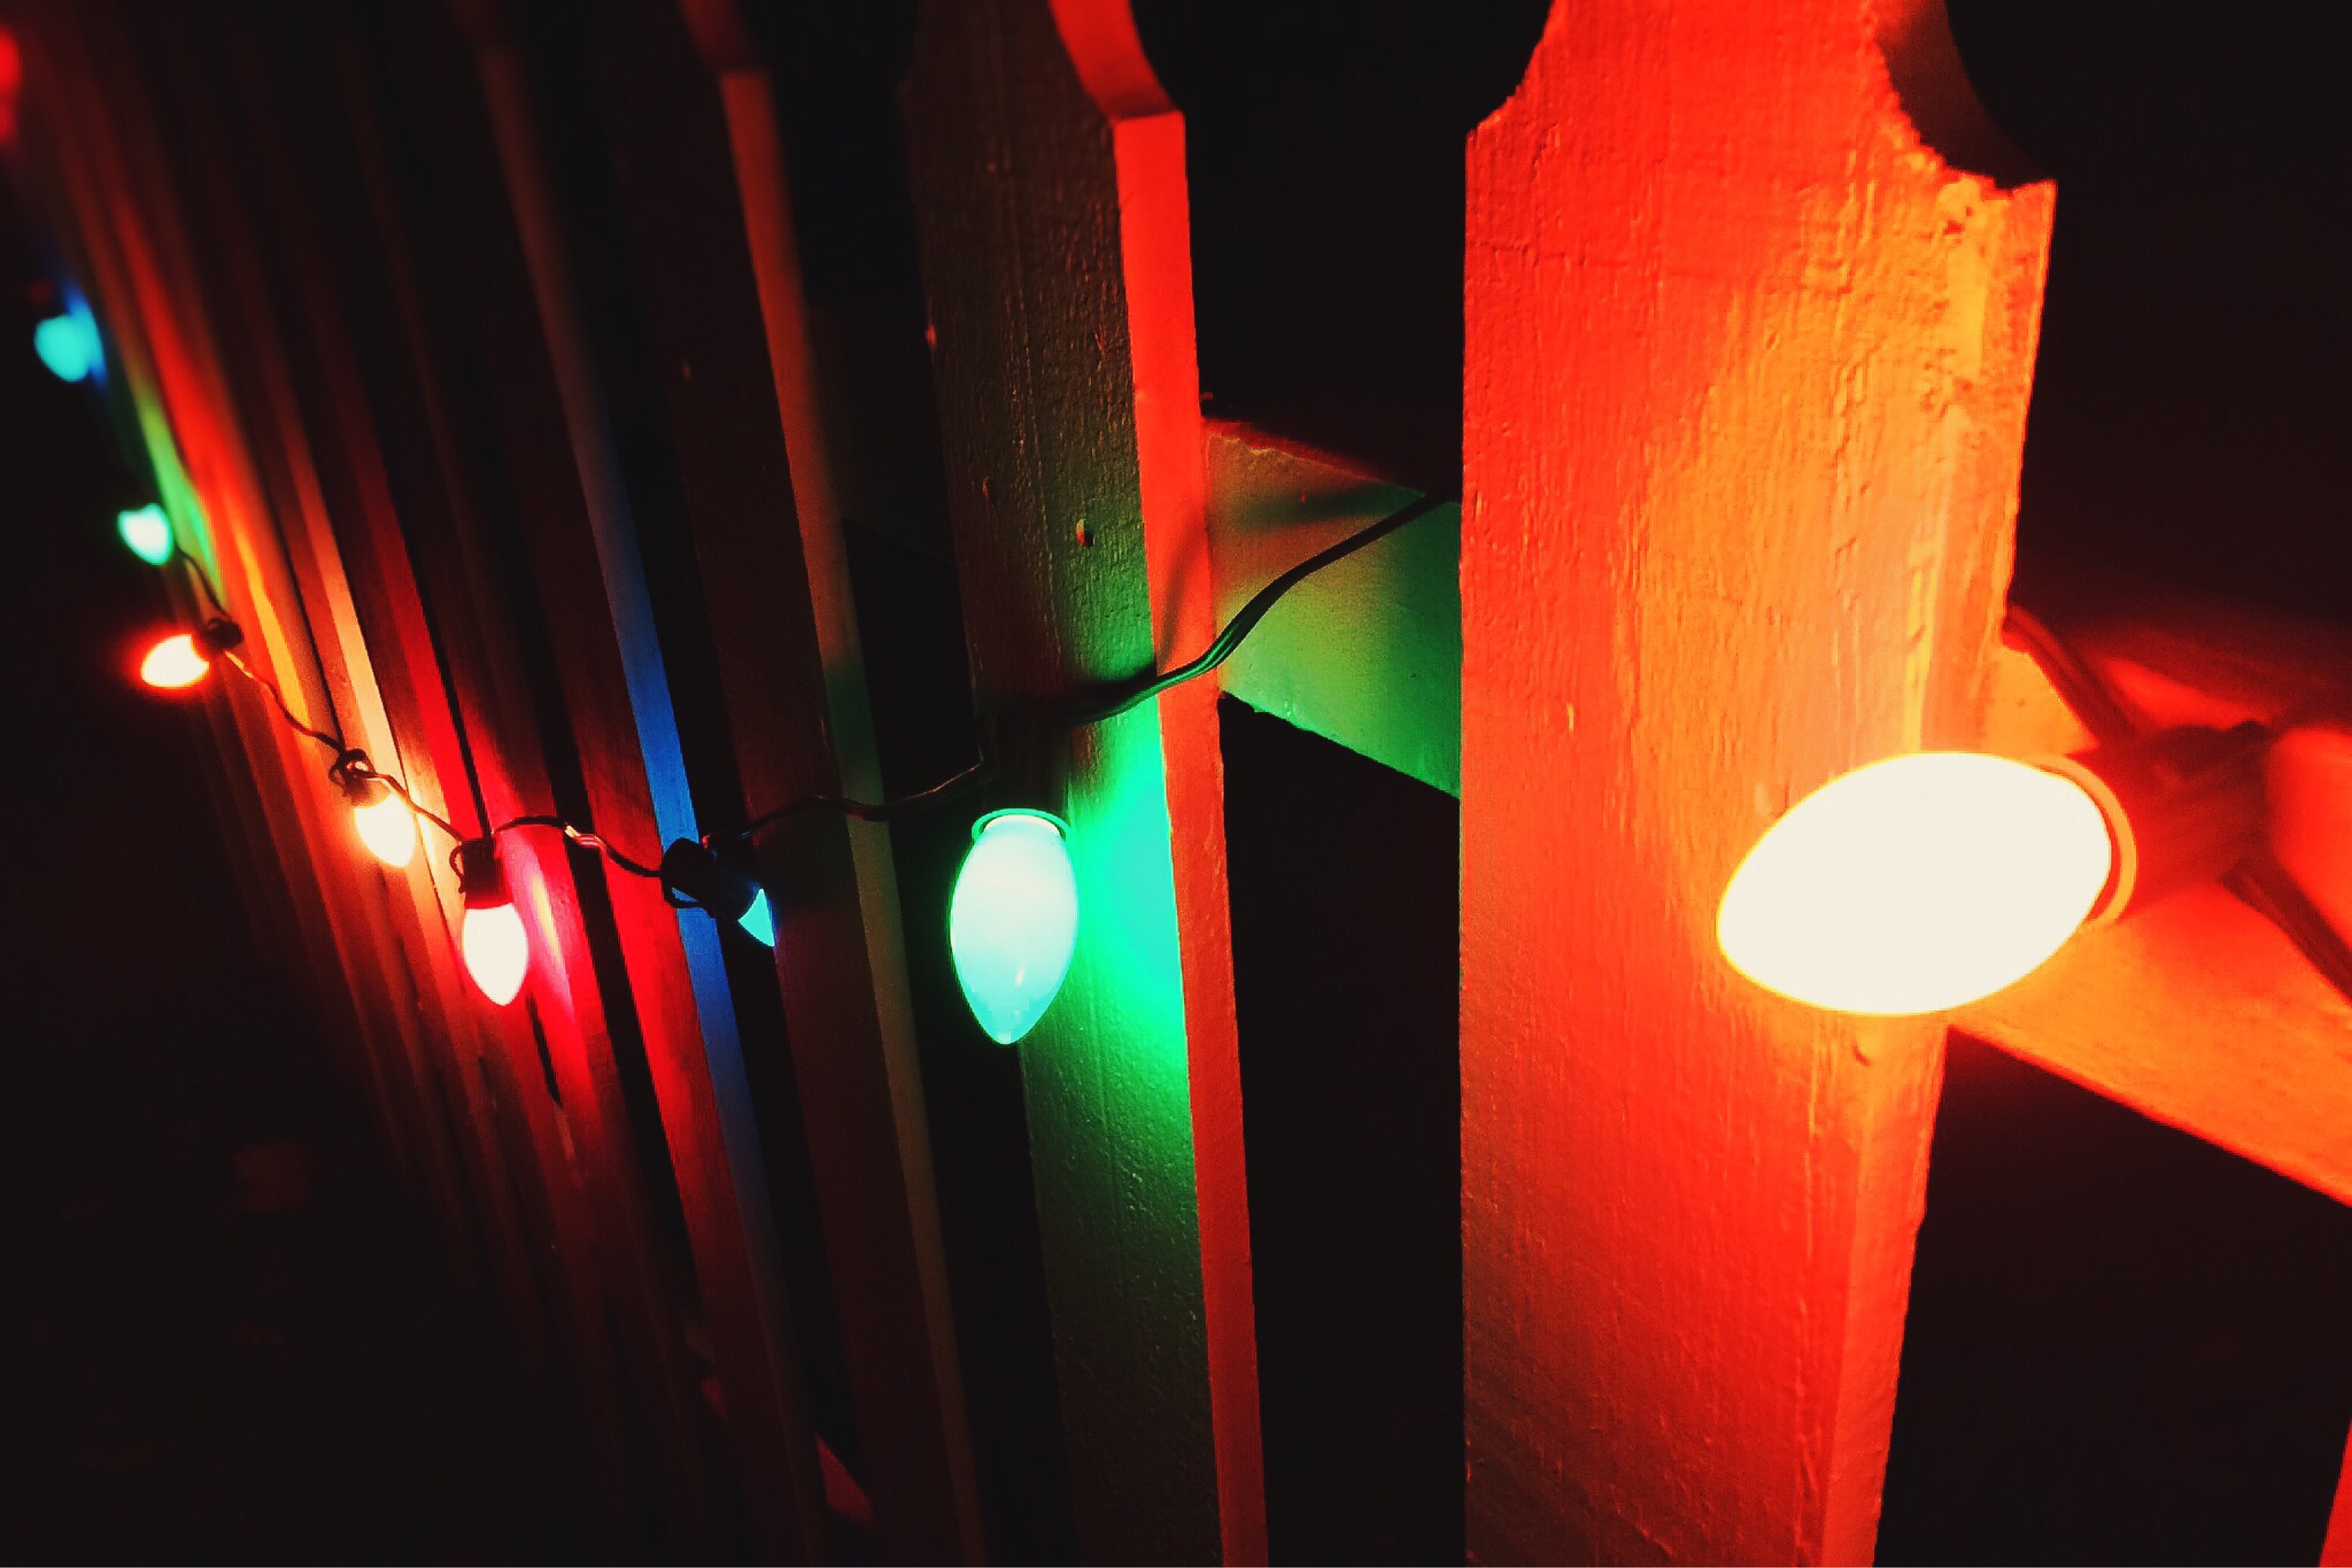
light, night, sunlight, decoration, reflection, red, color, holiday, flame, darkness, christmas, lighting, circle, lights, xmas, shape, macro photography, holiday lights, lights background